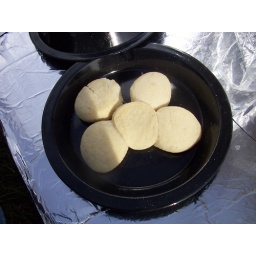
Biscuits backed in black camp plates